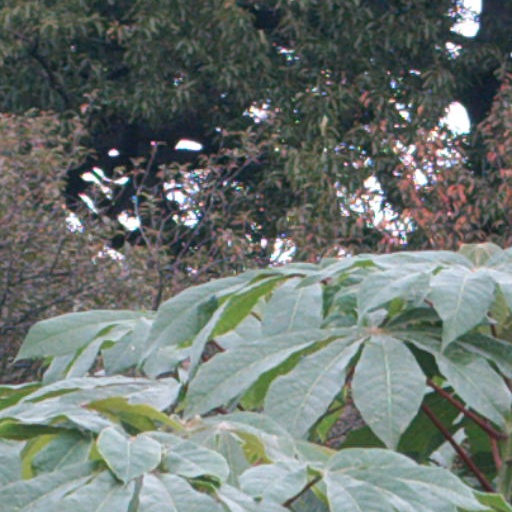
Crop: cassava